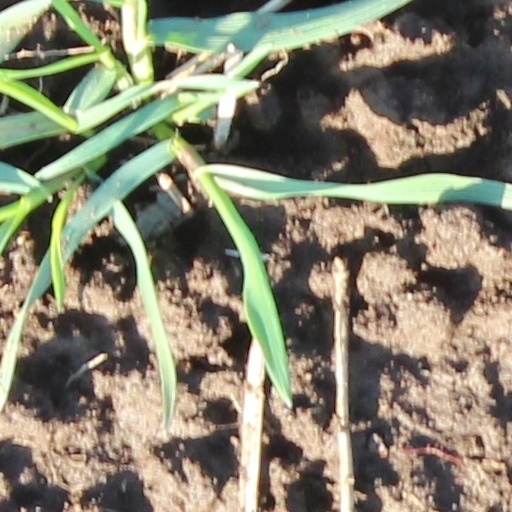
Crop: wheat